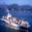
Label: ship